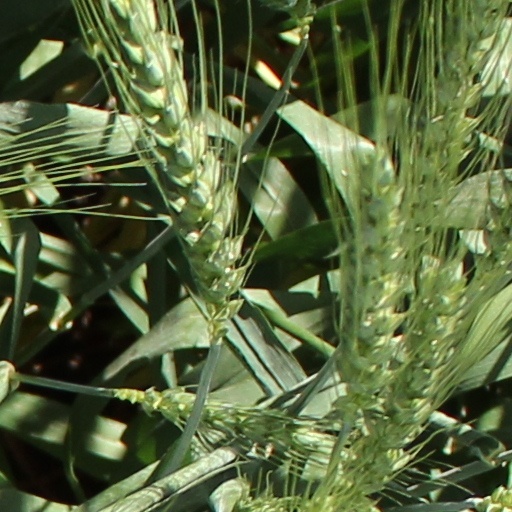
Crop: wheat